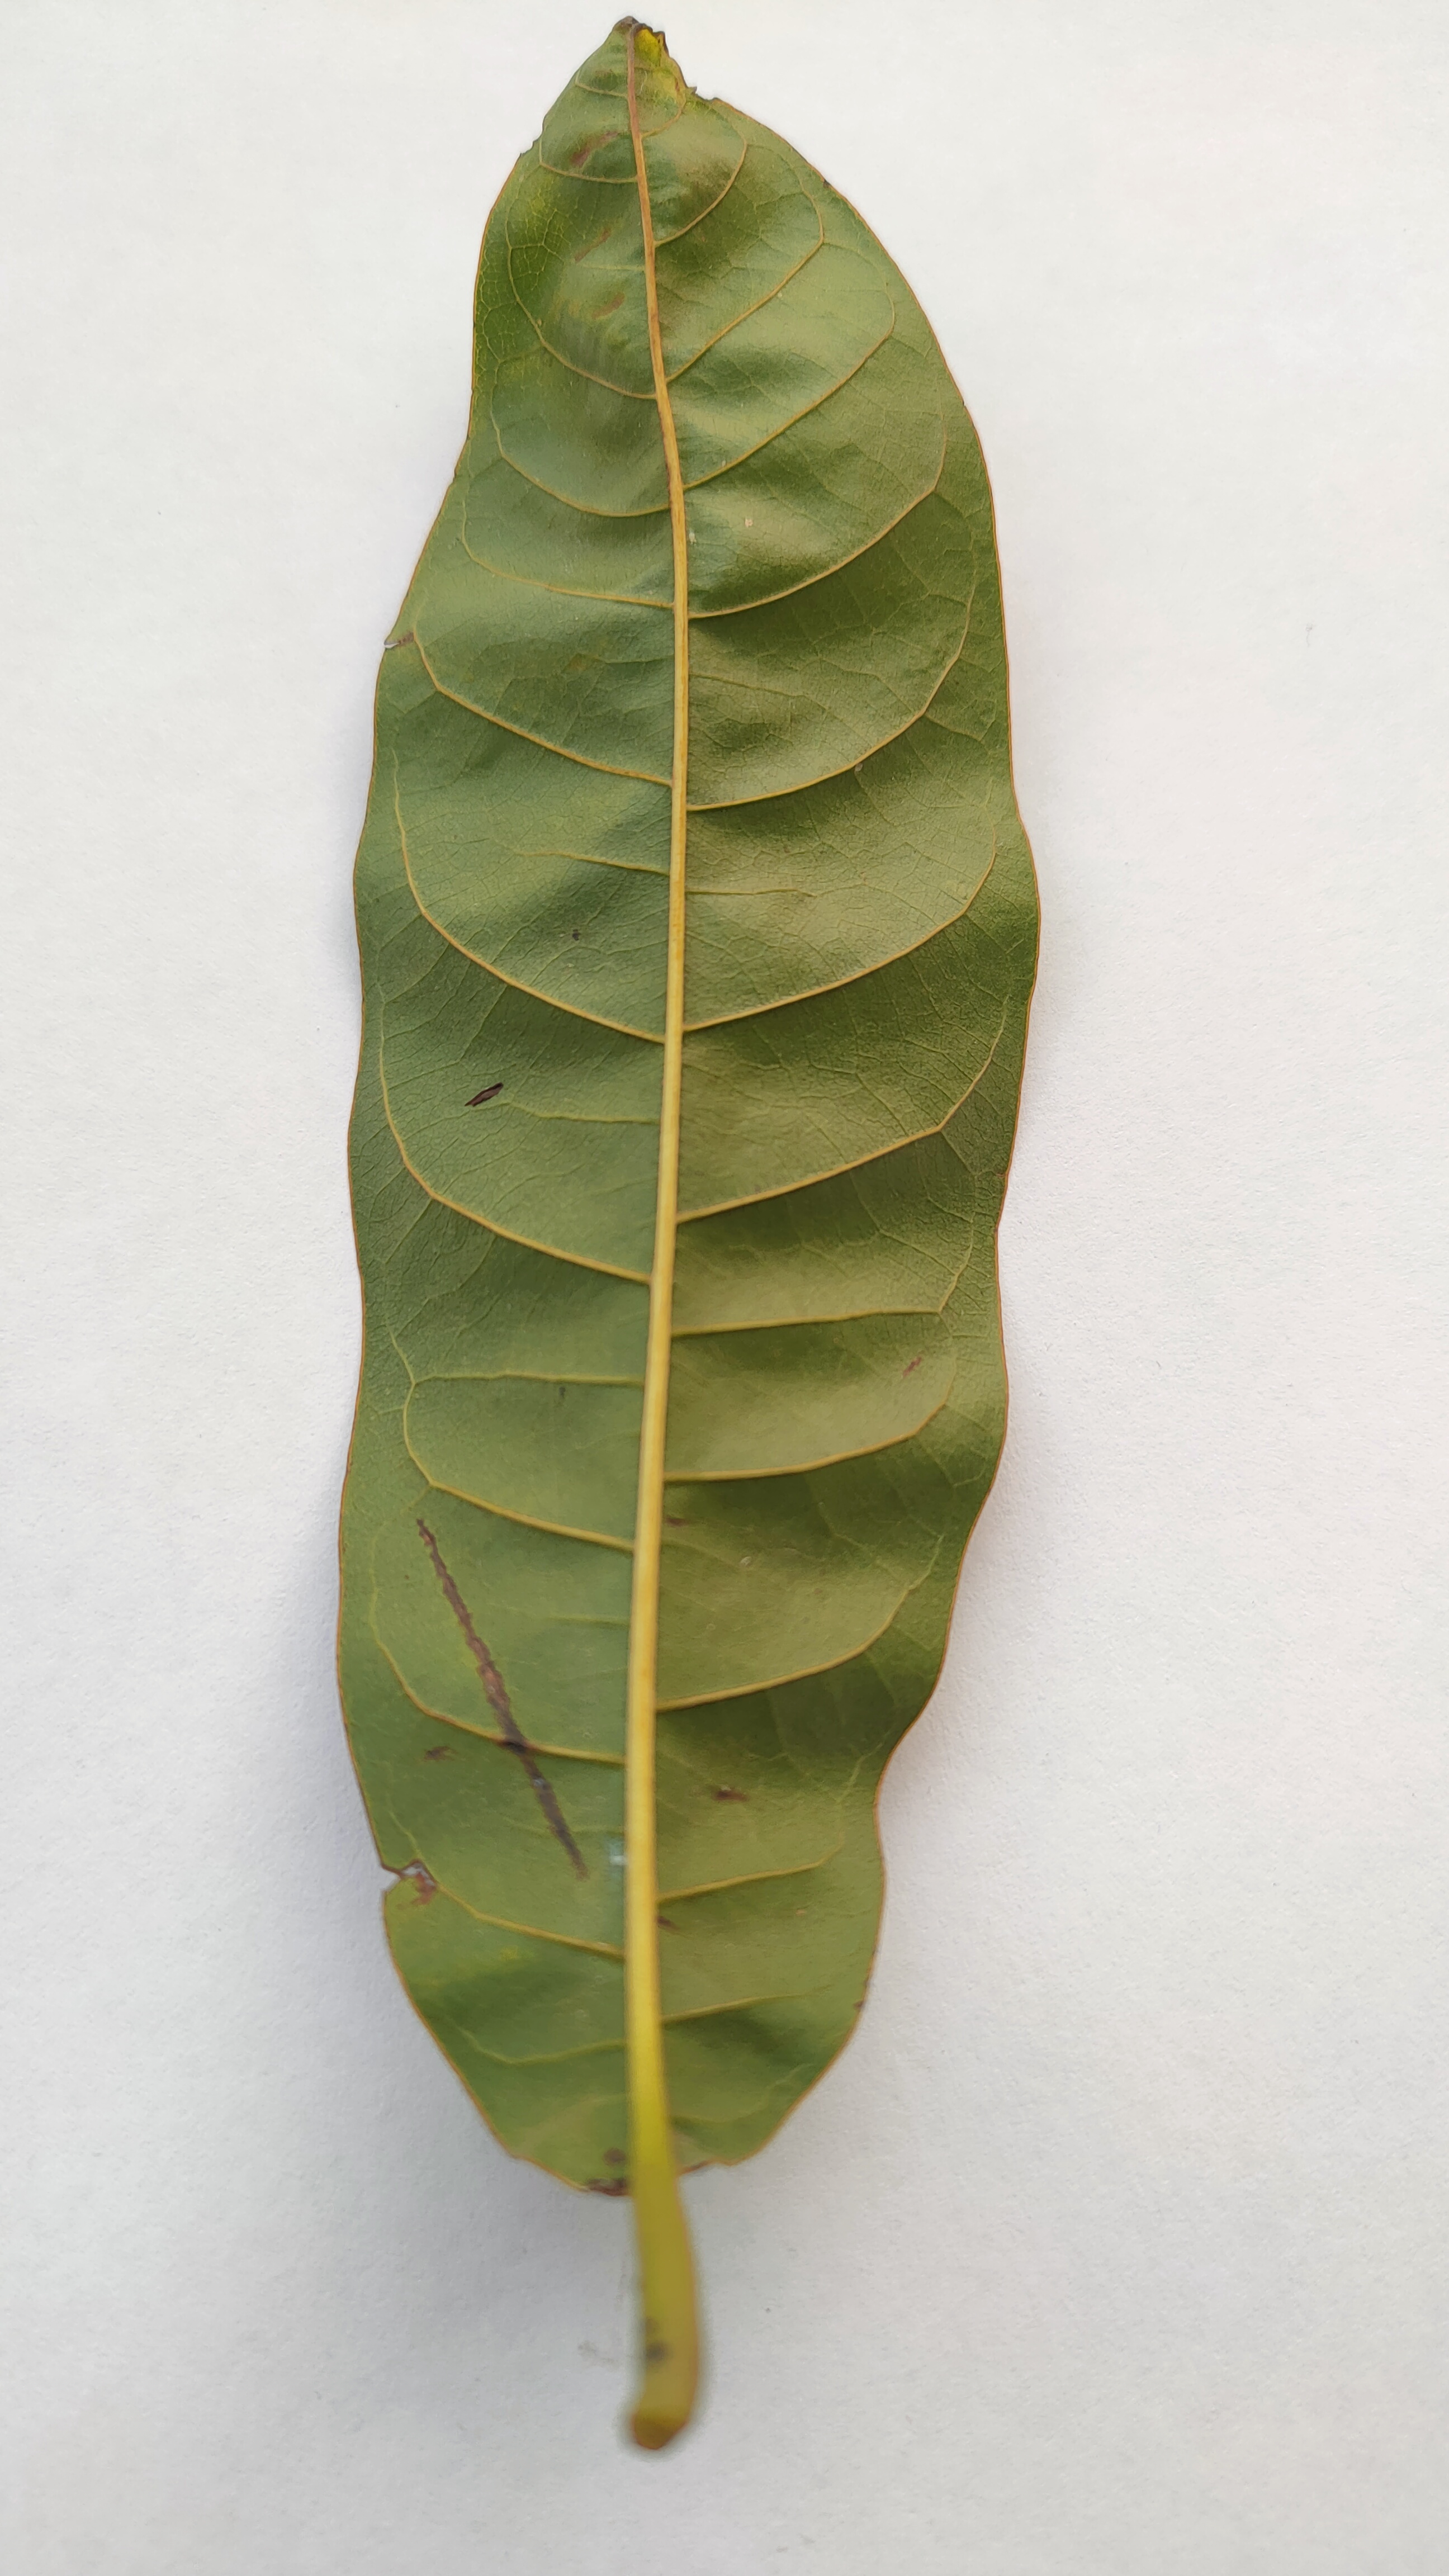
Leaf variety: Custard Apple